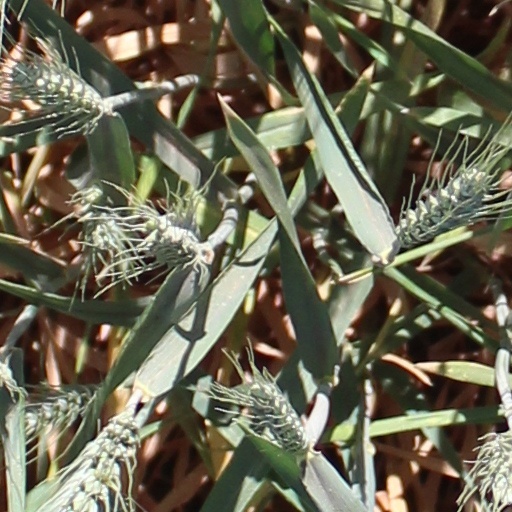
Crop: wheat